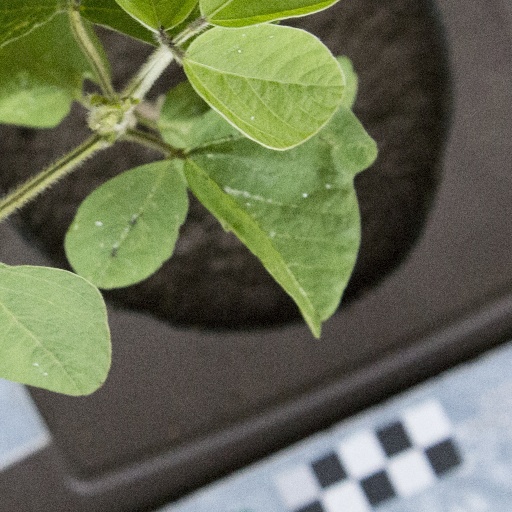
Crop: soybean